Helter Skelter Publishing

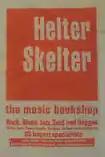

Helter Skelter Publishing is a British publisher specialising in rock music.